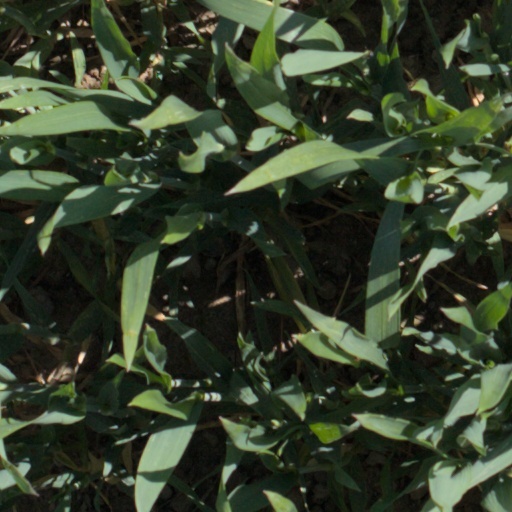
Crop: wheat